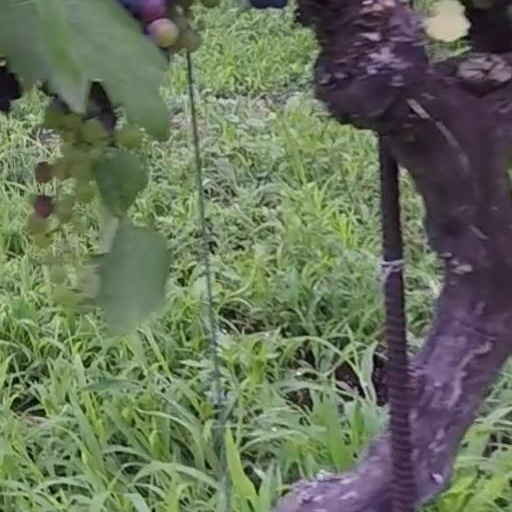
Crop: grape